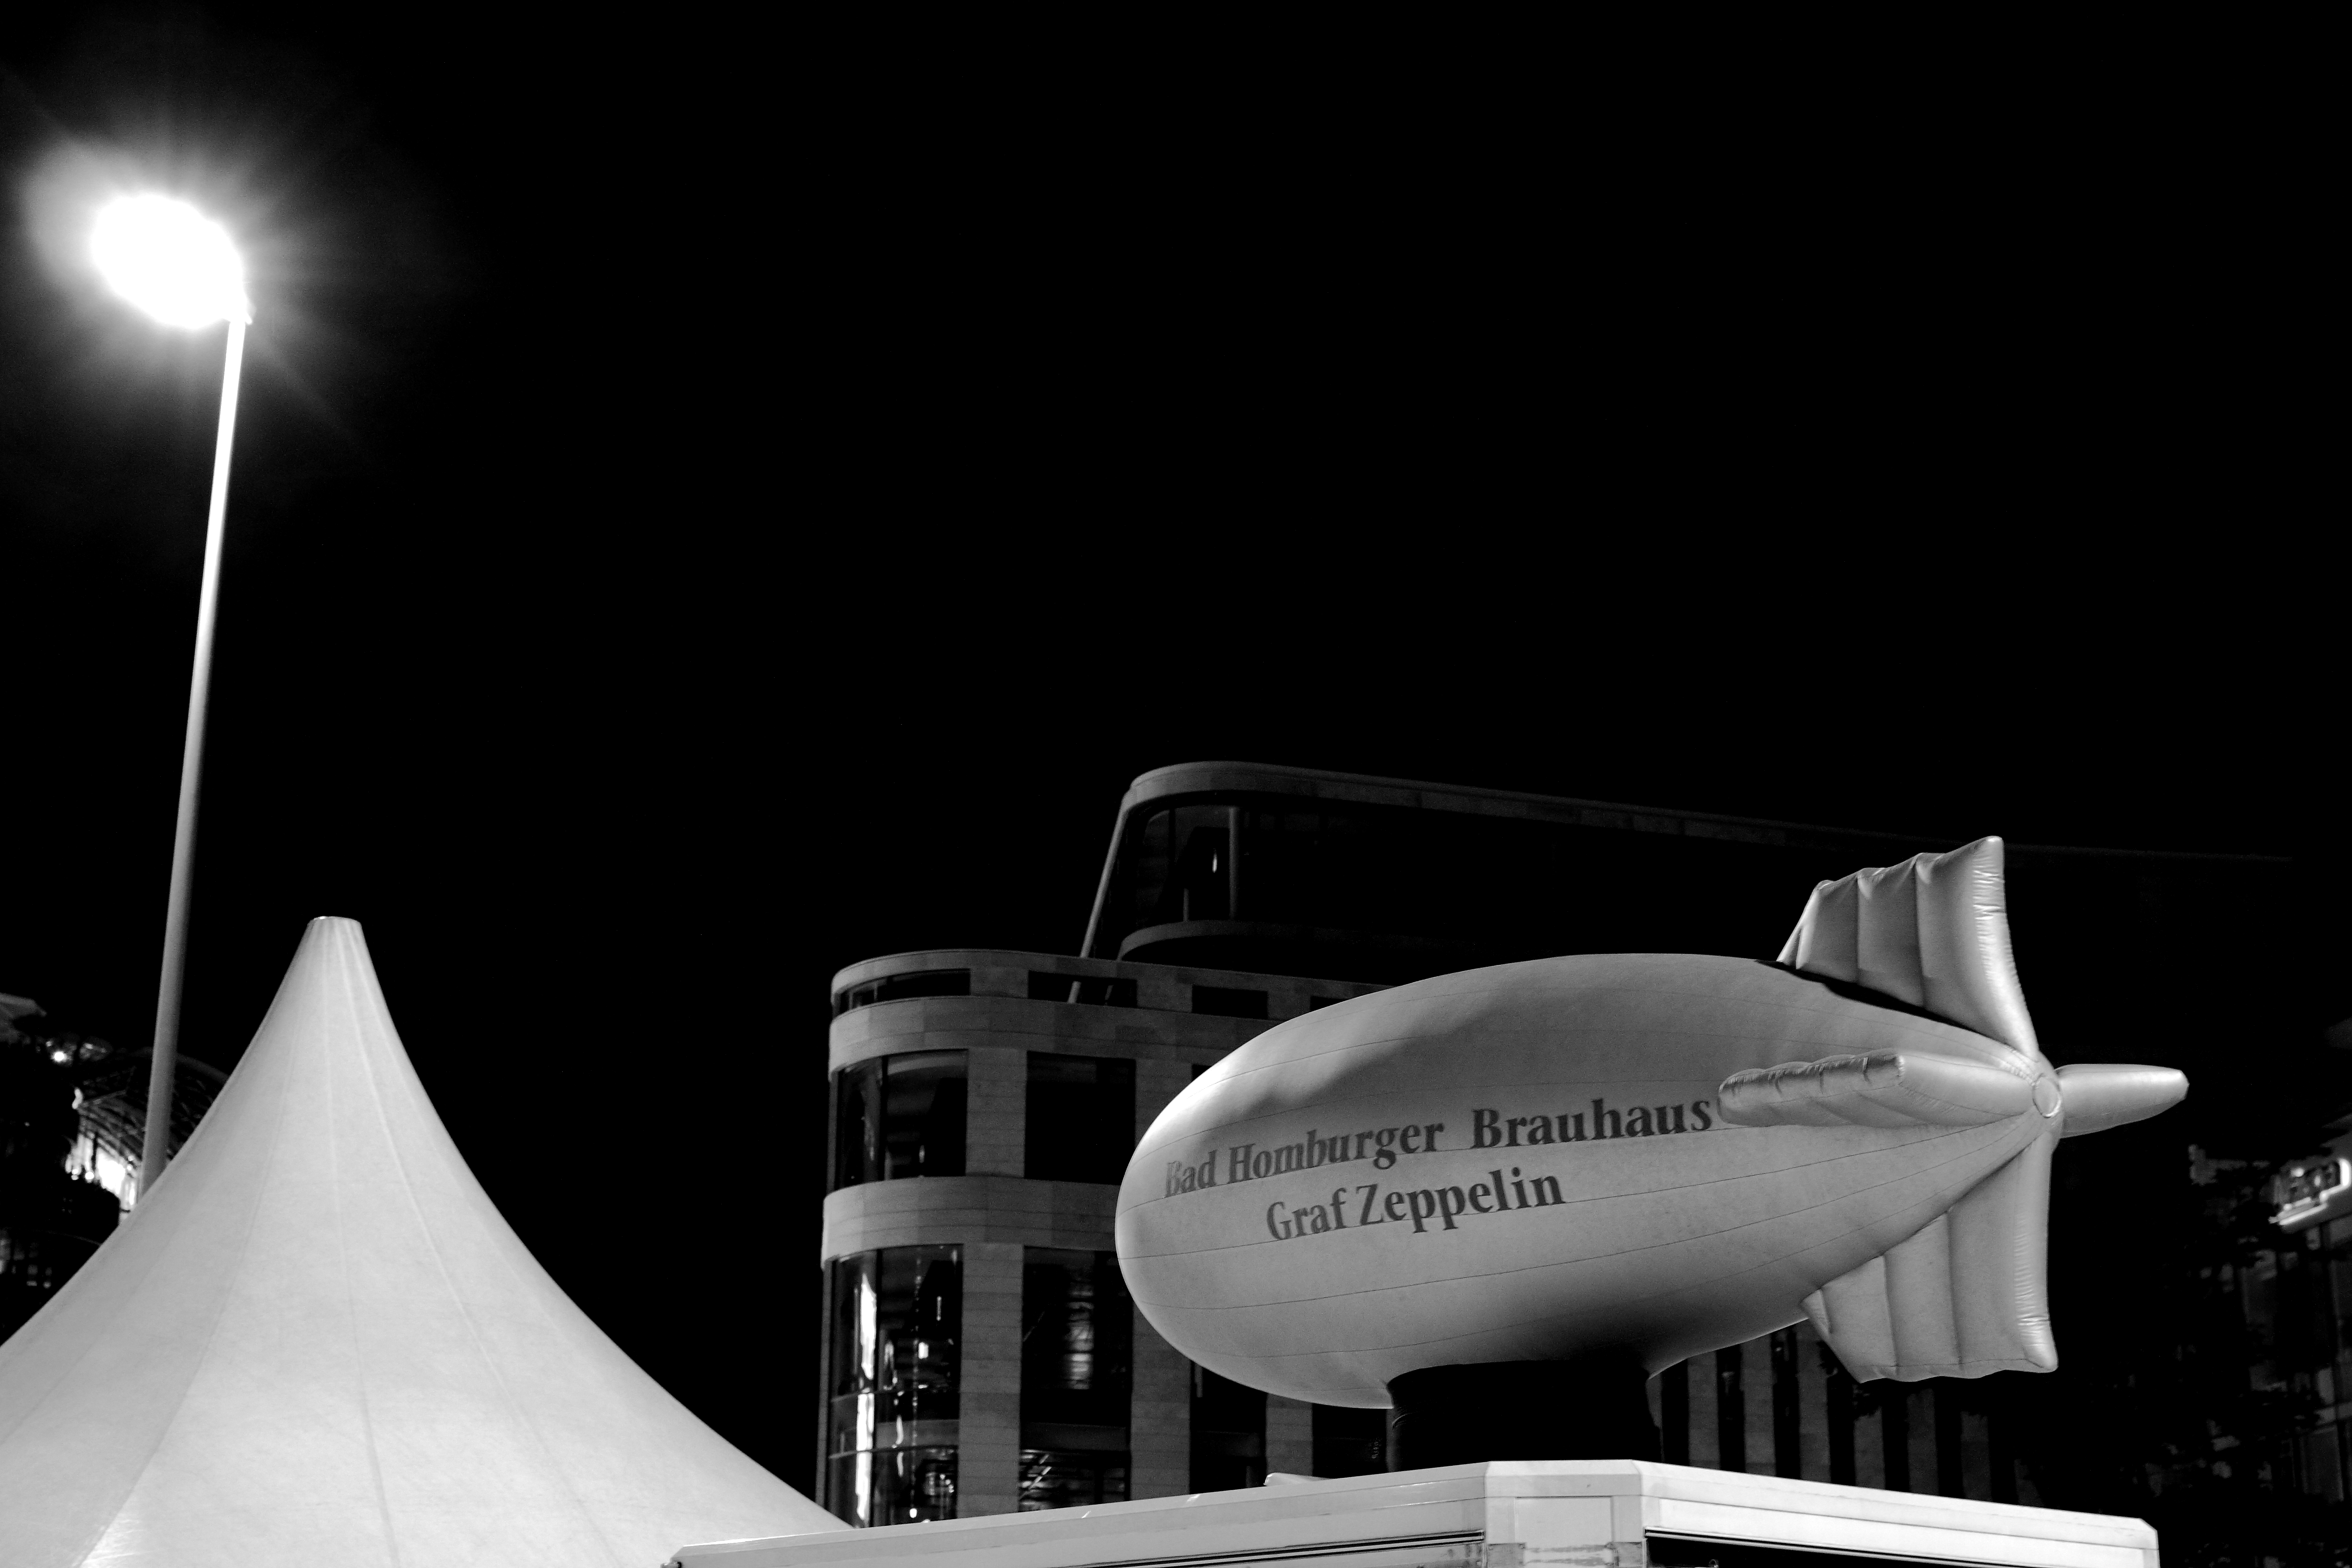
light, black and white, white, night, photography, evening, vehicle, darkness, black, monochrome, lighting, bw, blackandwhite, blackwhite, germany, alemania, allemagne, sw, schwarzweiss, schwarzweis, frankfurtmain, frankfurtammain, frankfurtam, frankfurtamain, germania, hesse, hassia, hessen, frankfurt, schwarzweissfotografie, schwarzweisfotografie, abends, monochrome photography